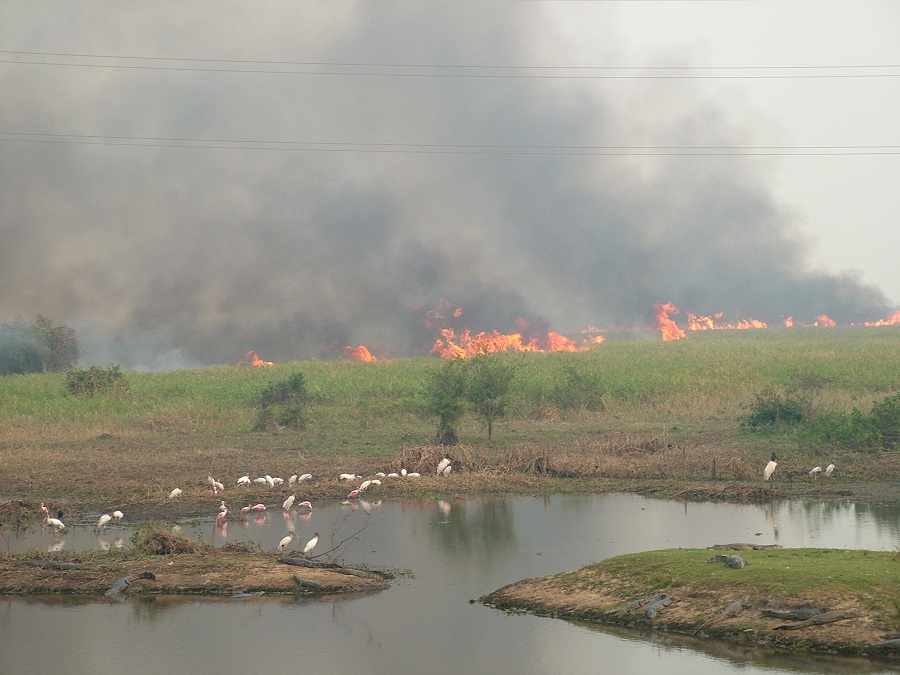
Fire: yes
Smoke: yes